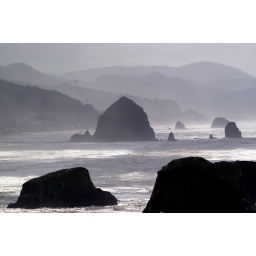
not a black and white photo, just a black and white day. somewhere around Cannon Beach and Mazanita ... I think